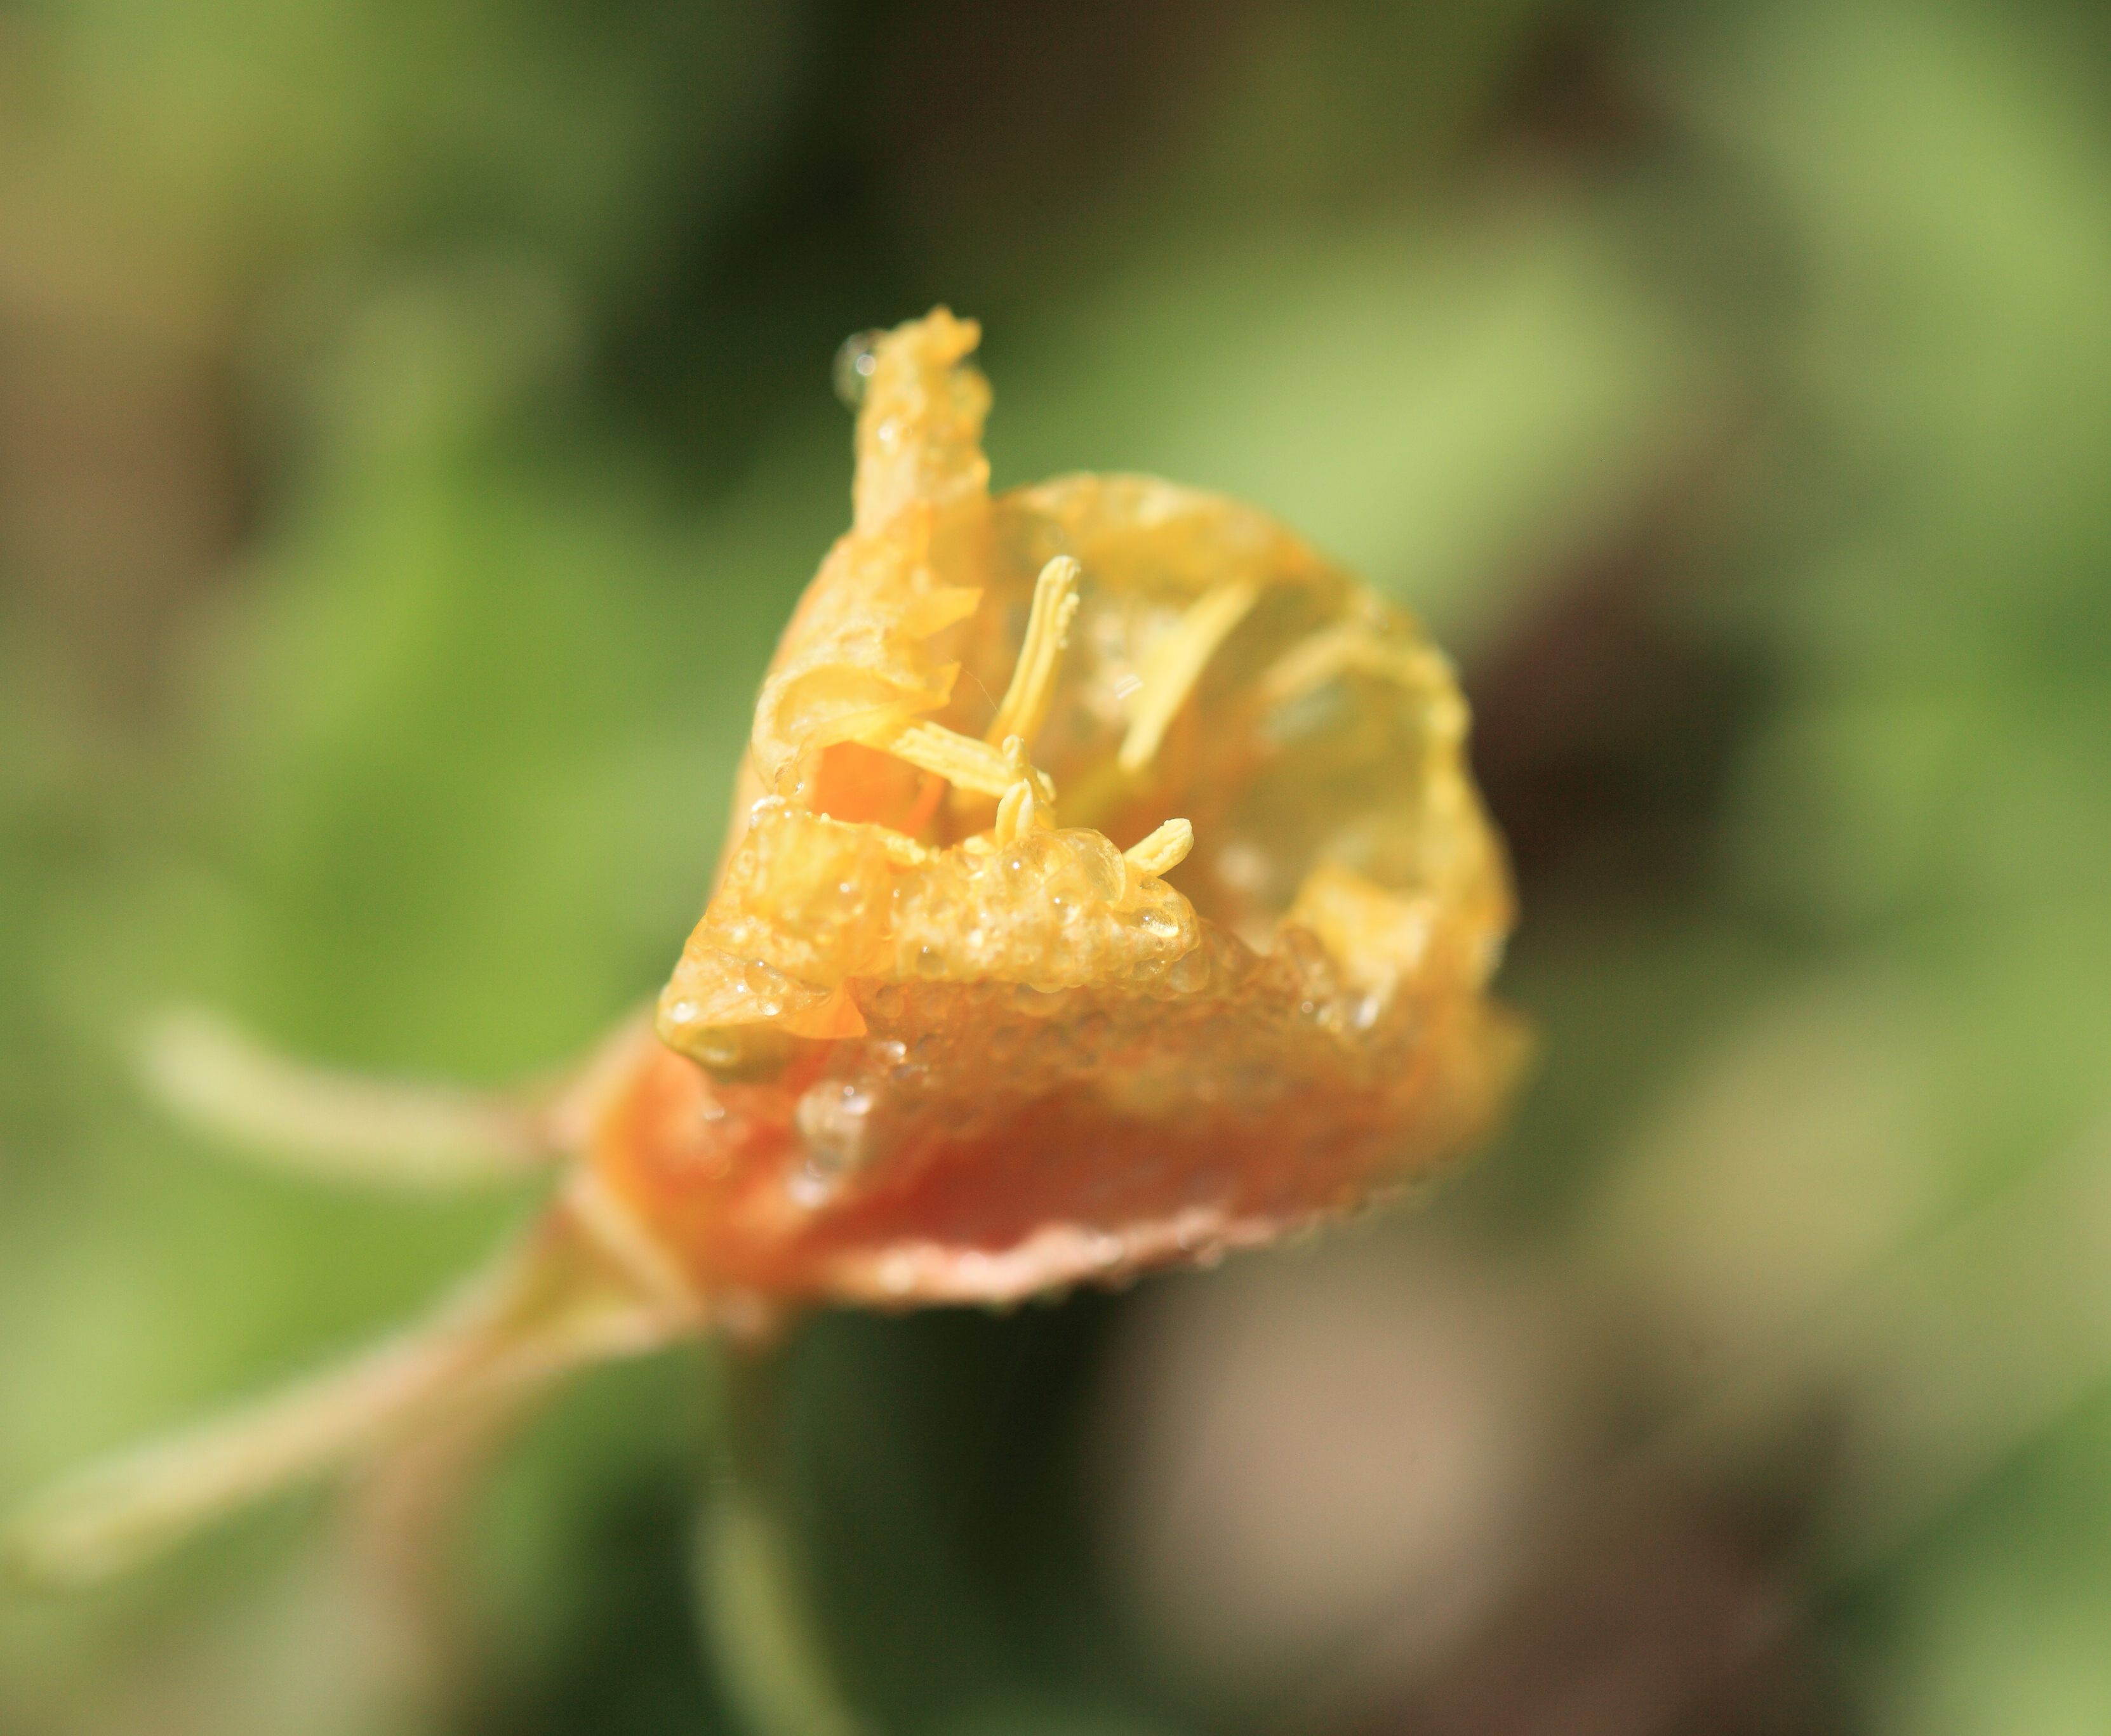
nature, blossom, plant, photography, leaf, flower, high, produce, yellow, flora, fauna, wildflower, close up, cool image, 5d, hires, bud, markii, hi, res, resolution, ibaraki, hitachi, hitachiseasidepark, macro photography, flowering plant, plant stem, land plant